Great Mazinger vs. Getter Robo G: Kuchu Daigekitotsu

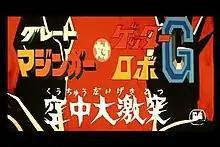
Screenshot of the opening title.

is an animated short film produced by Toei Doga. It is a crossover anime between "Great Mazinger" and "Getter Robo G". It was originally shown in theaters along with "Uchu Enban Daisenso". They both premiered in in Japan.